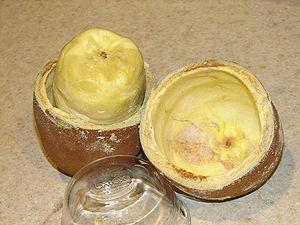
Theobroma grandiflorum est une espèce de plantes dicotylédones de la famille des Malvaceae, originaire d'Amazonie.